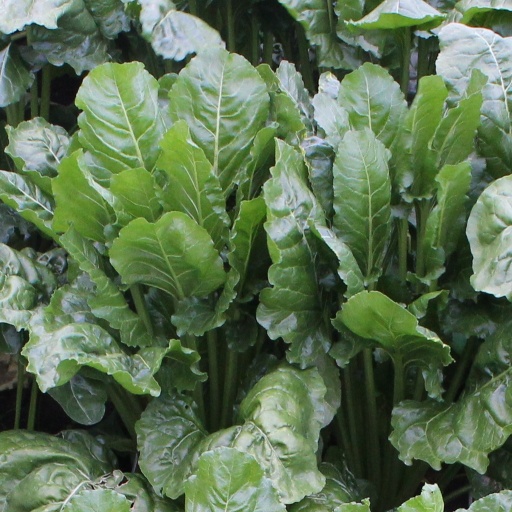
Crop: sugar beet